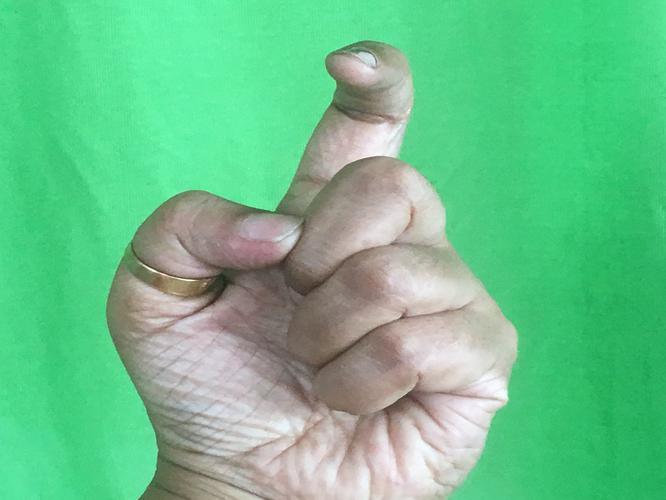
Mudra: Tamarachudam
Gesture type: single_hand